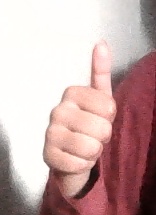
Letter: aleff